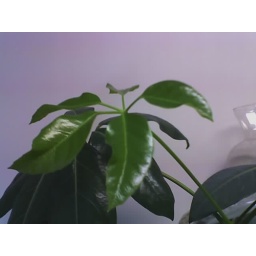
[Robert Prather's Photo blog]New growth on the plant in my office